Margit Szécsi

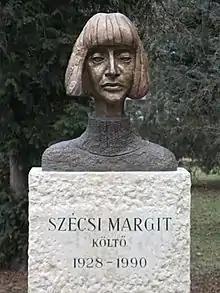
Margit Szécsi

She was born in Budapest to a poor family and studied at Budapest University under a scholarship for the proletariat. She did not complete her degree but instead joined the staff of the literary magazine "Csillag" in 1949. She also began writing her first poems around this time. Her first collection of poems "Március" (March) was published in 1955. She married the poet László Nagy.